Michael Hanley

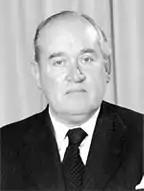

Sir Michael Bowen Hanley KCB (24 February 1918 – 1 January 2001) was Director General (DG) of MI5, the United Kingdom's internal security service, from 1972 to 1978.